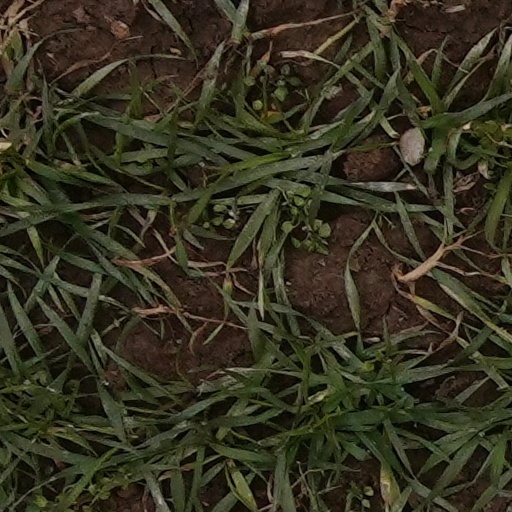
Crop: wheat